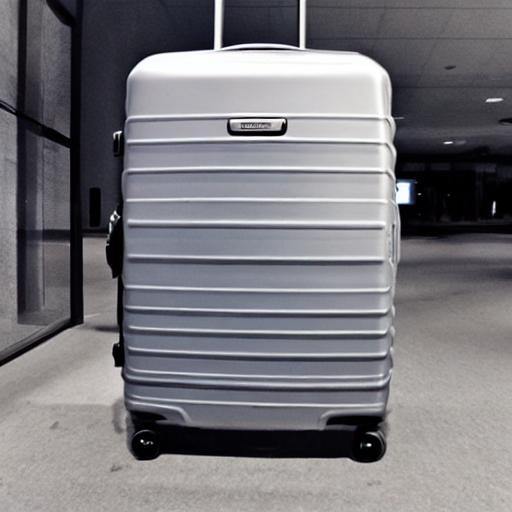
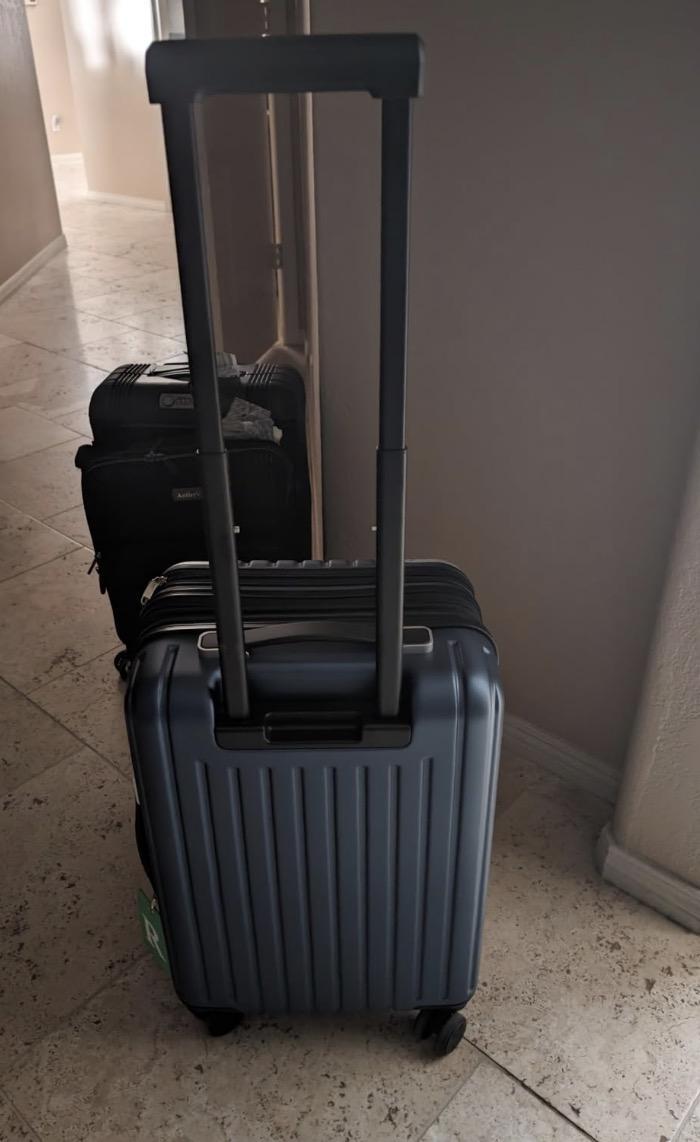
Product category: items_tea
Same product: no